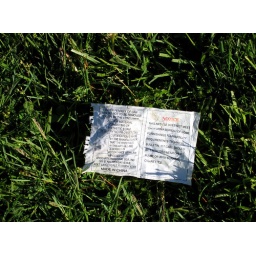
Found while walking the dog in Smedley Park, Swarthmore, PA